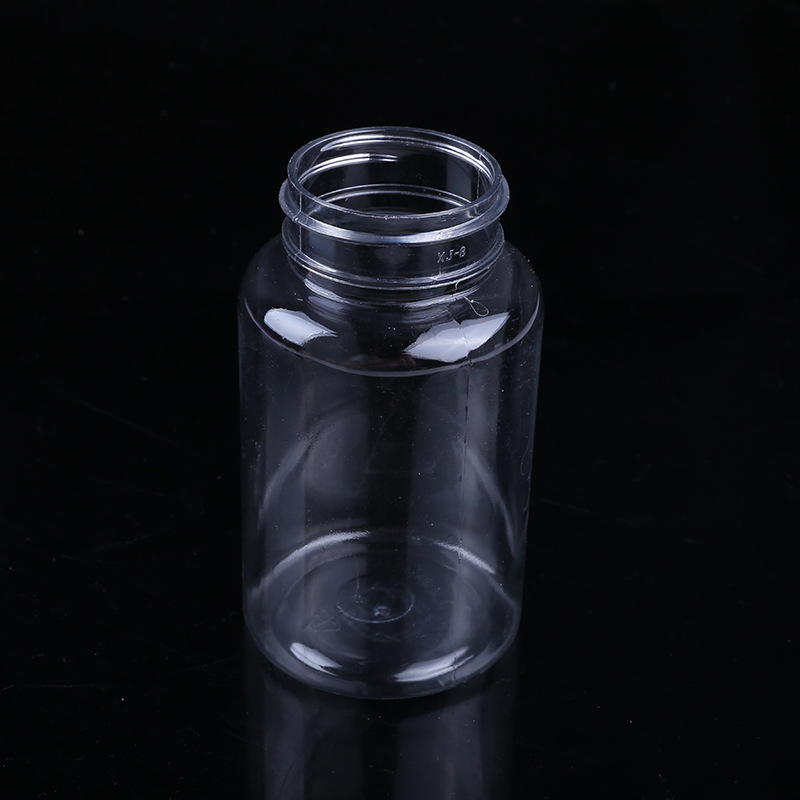
Label: plastic